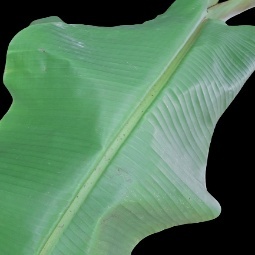
Label: Calcium